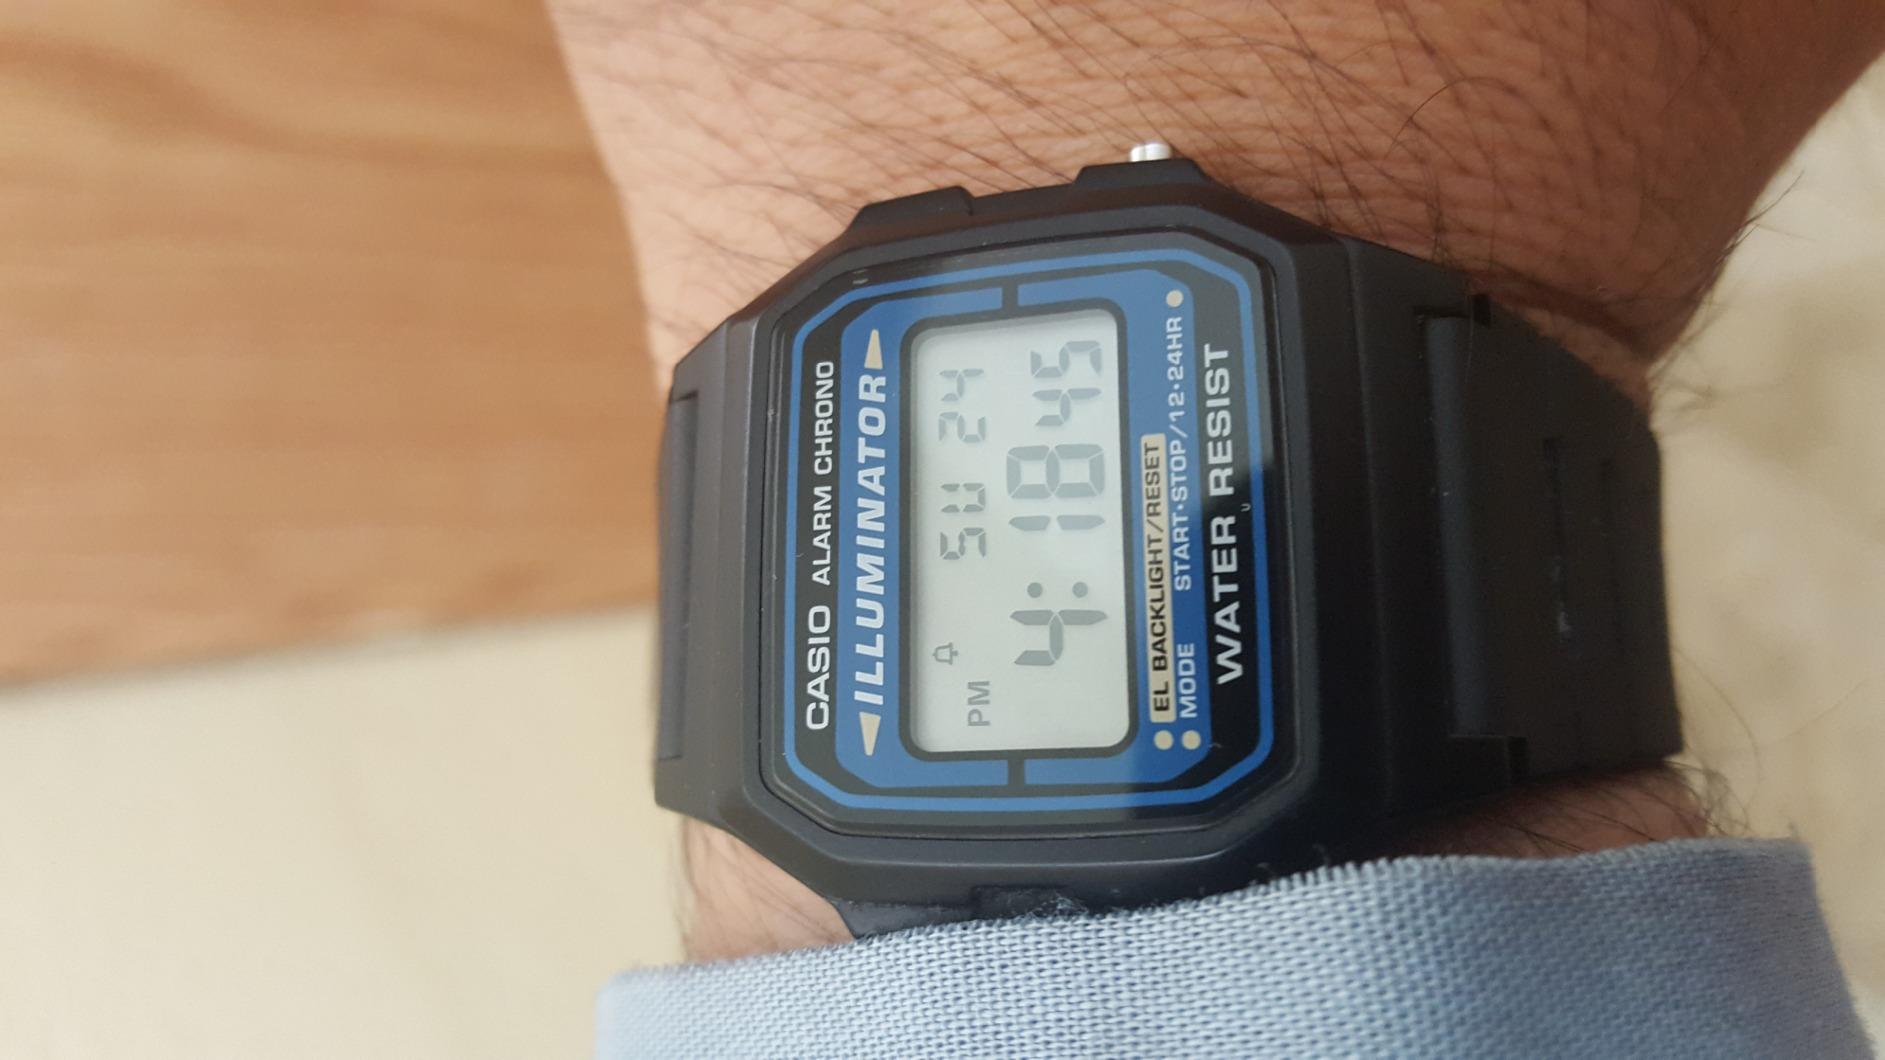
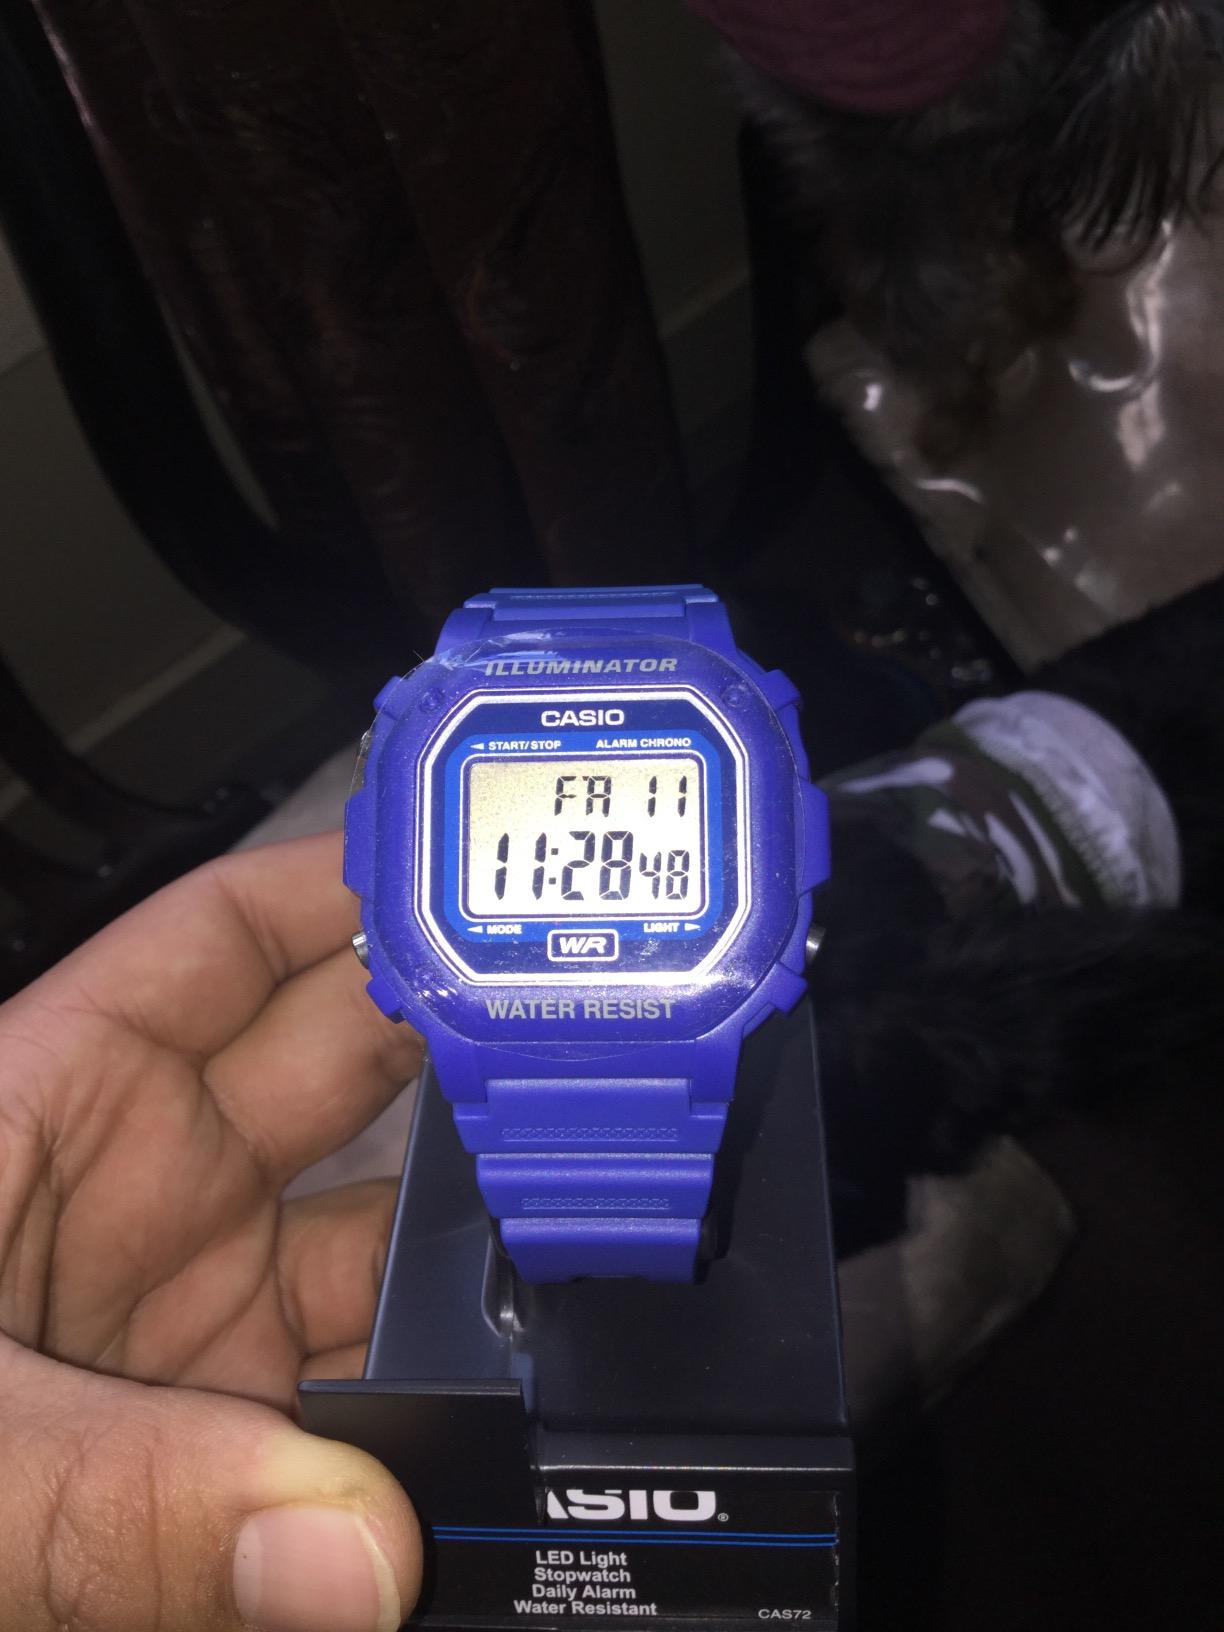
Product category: accessories_watch
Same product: no